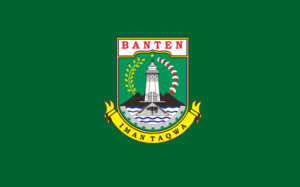
Banten est une province d'Indonésie située à l'extrémité occidentale de l'île de Java. Elle est bordée à l'ouest par le détroit de la Sonde, au nord par la mer de Java, à l'est par le territoire spécial de Jakarta et la province de Java occidental et au sud par l'océan Indien. Son territoire correspond à l'ancienne residentie de Banten de l'époque des Indes néerlandaises, elle-même créée à partir de l'ancien sultanat du même nom.